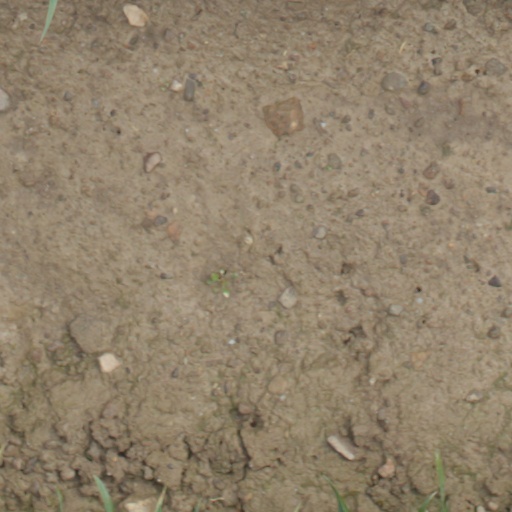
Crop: wheat